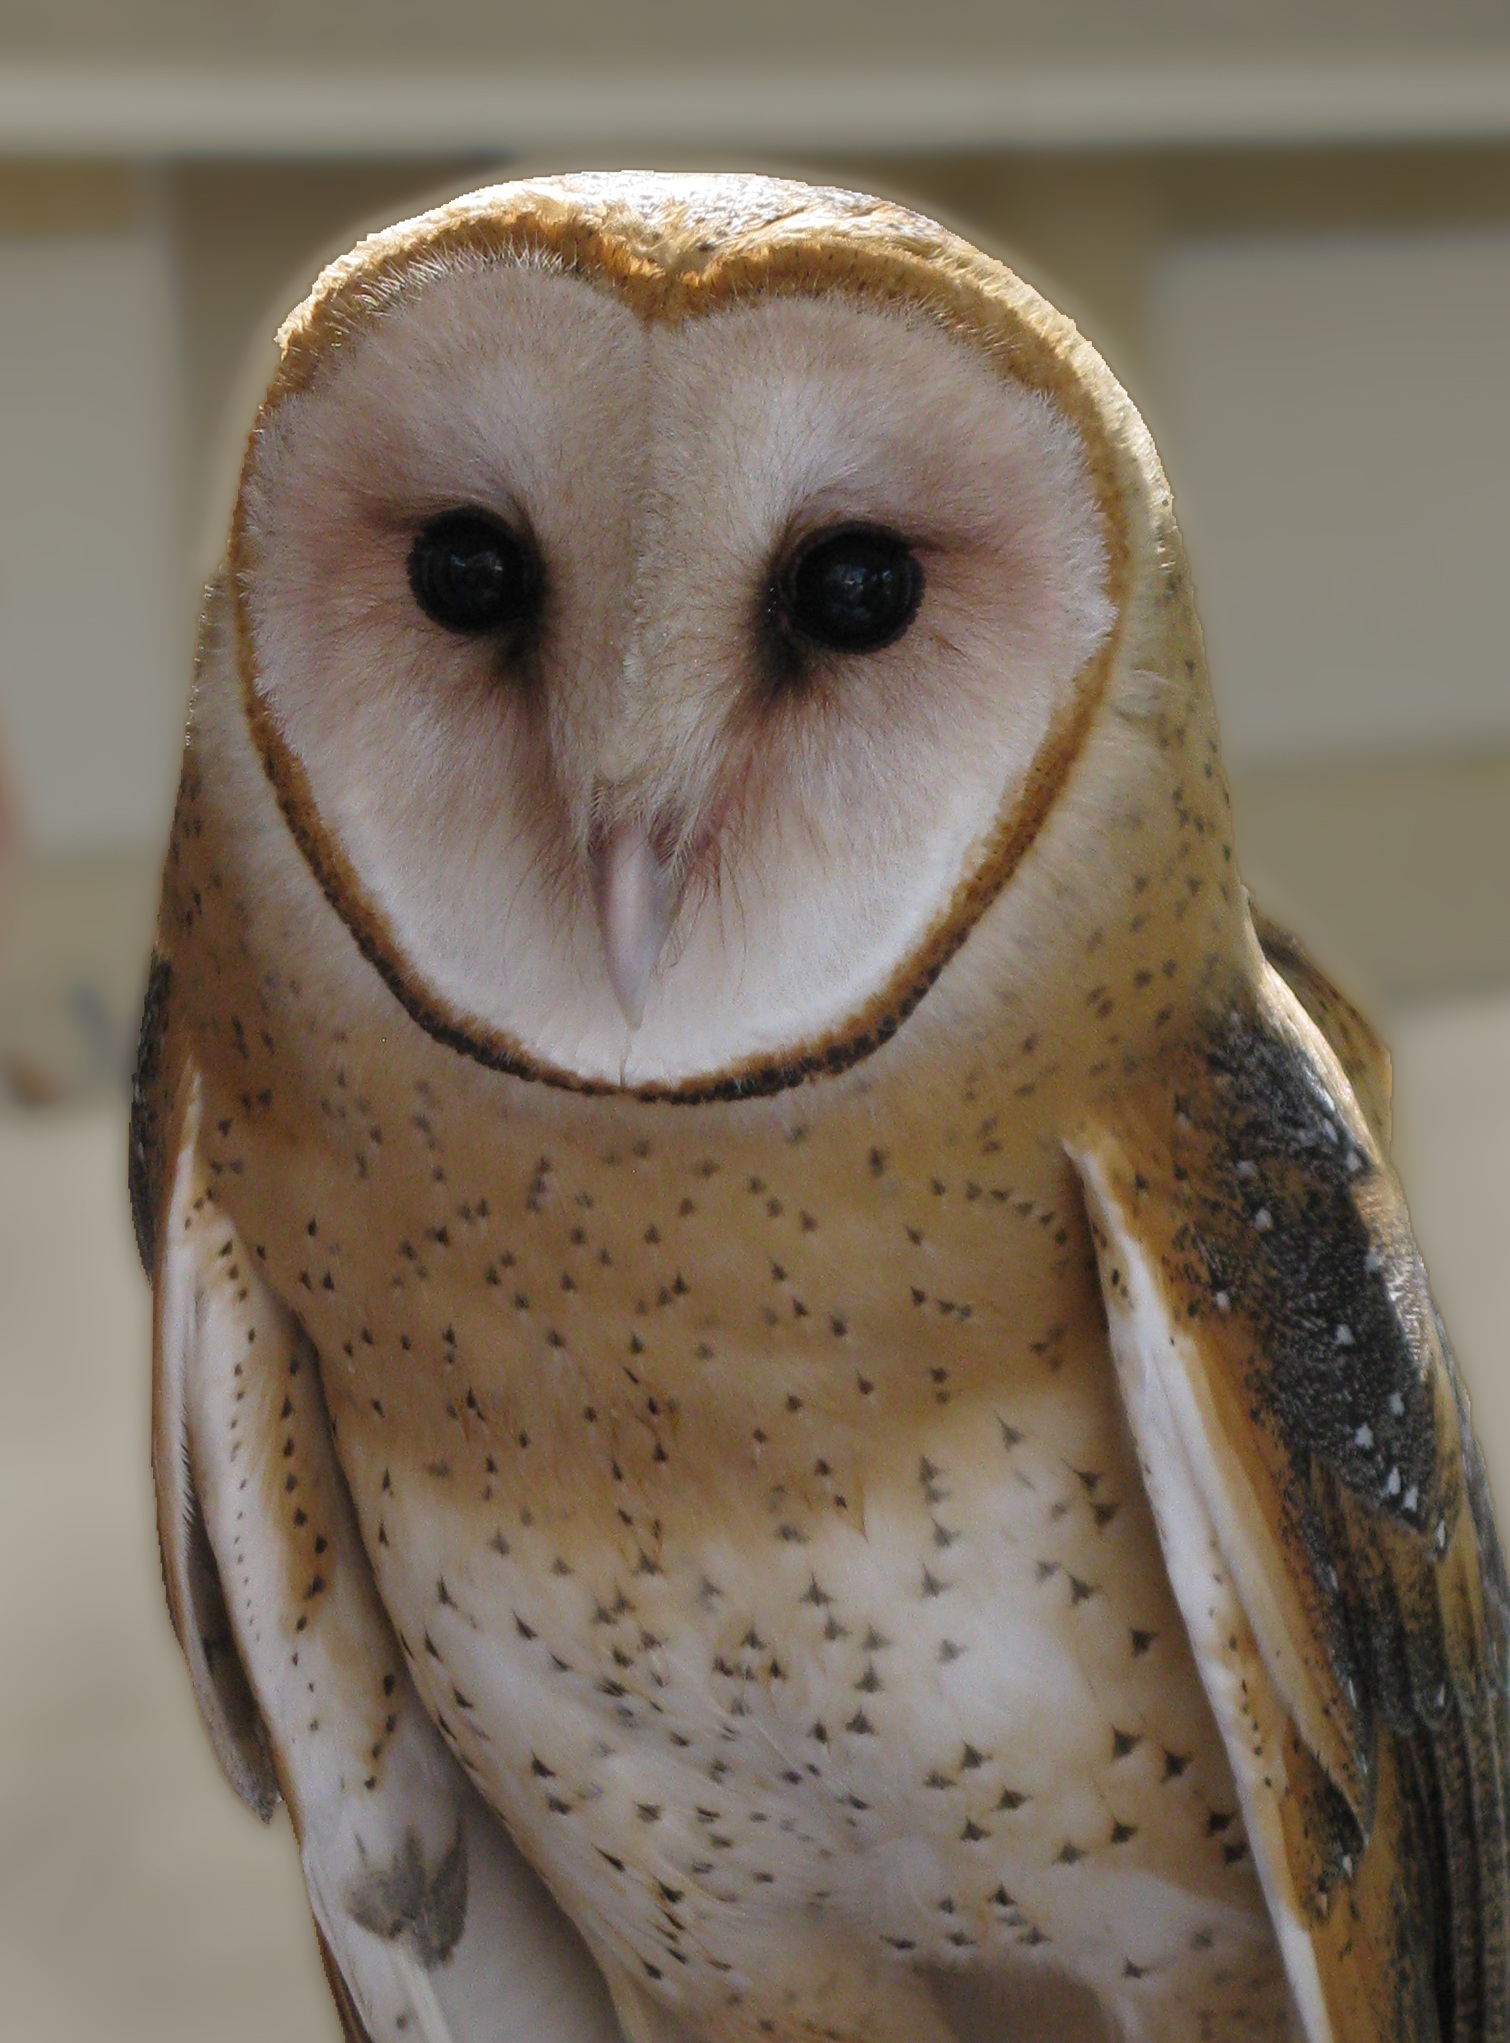
bird, beak, owl, fauna, raptor, bird of prey, close up, feathers, vertebrate, barn owl